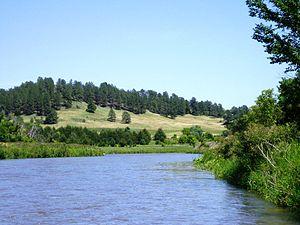
La Niobrara National Scenic River est une aire protégée américaine assurant la conservation de la Niobrara au Nebraska. Cette National Wild and Scenic River créée le 24 mai 1991 relève du National Park Service.